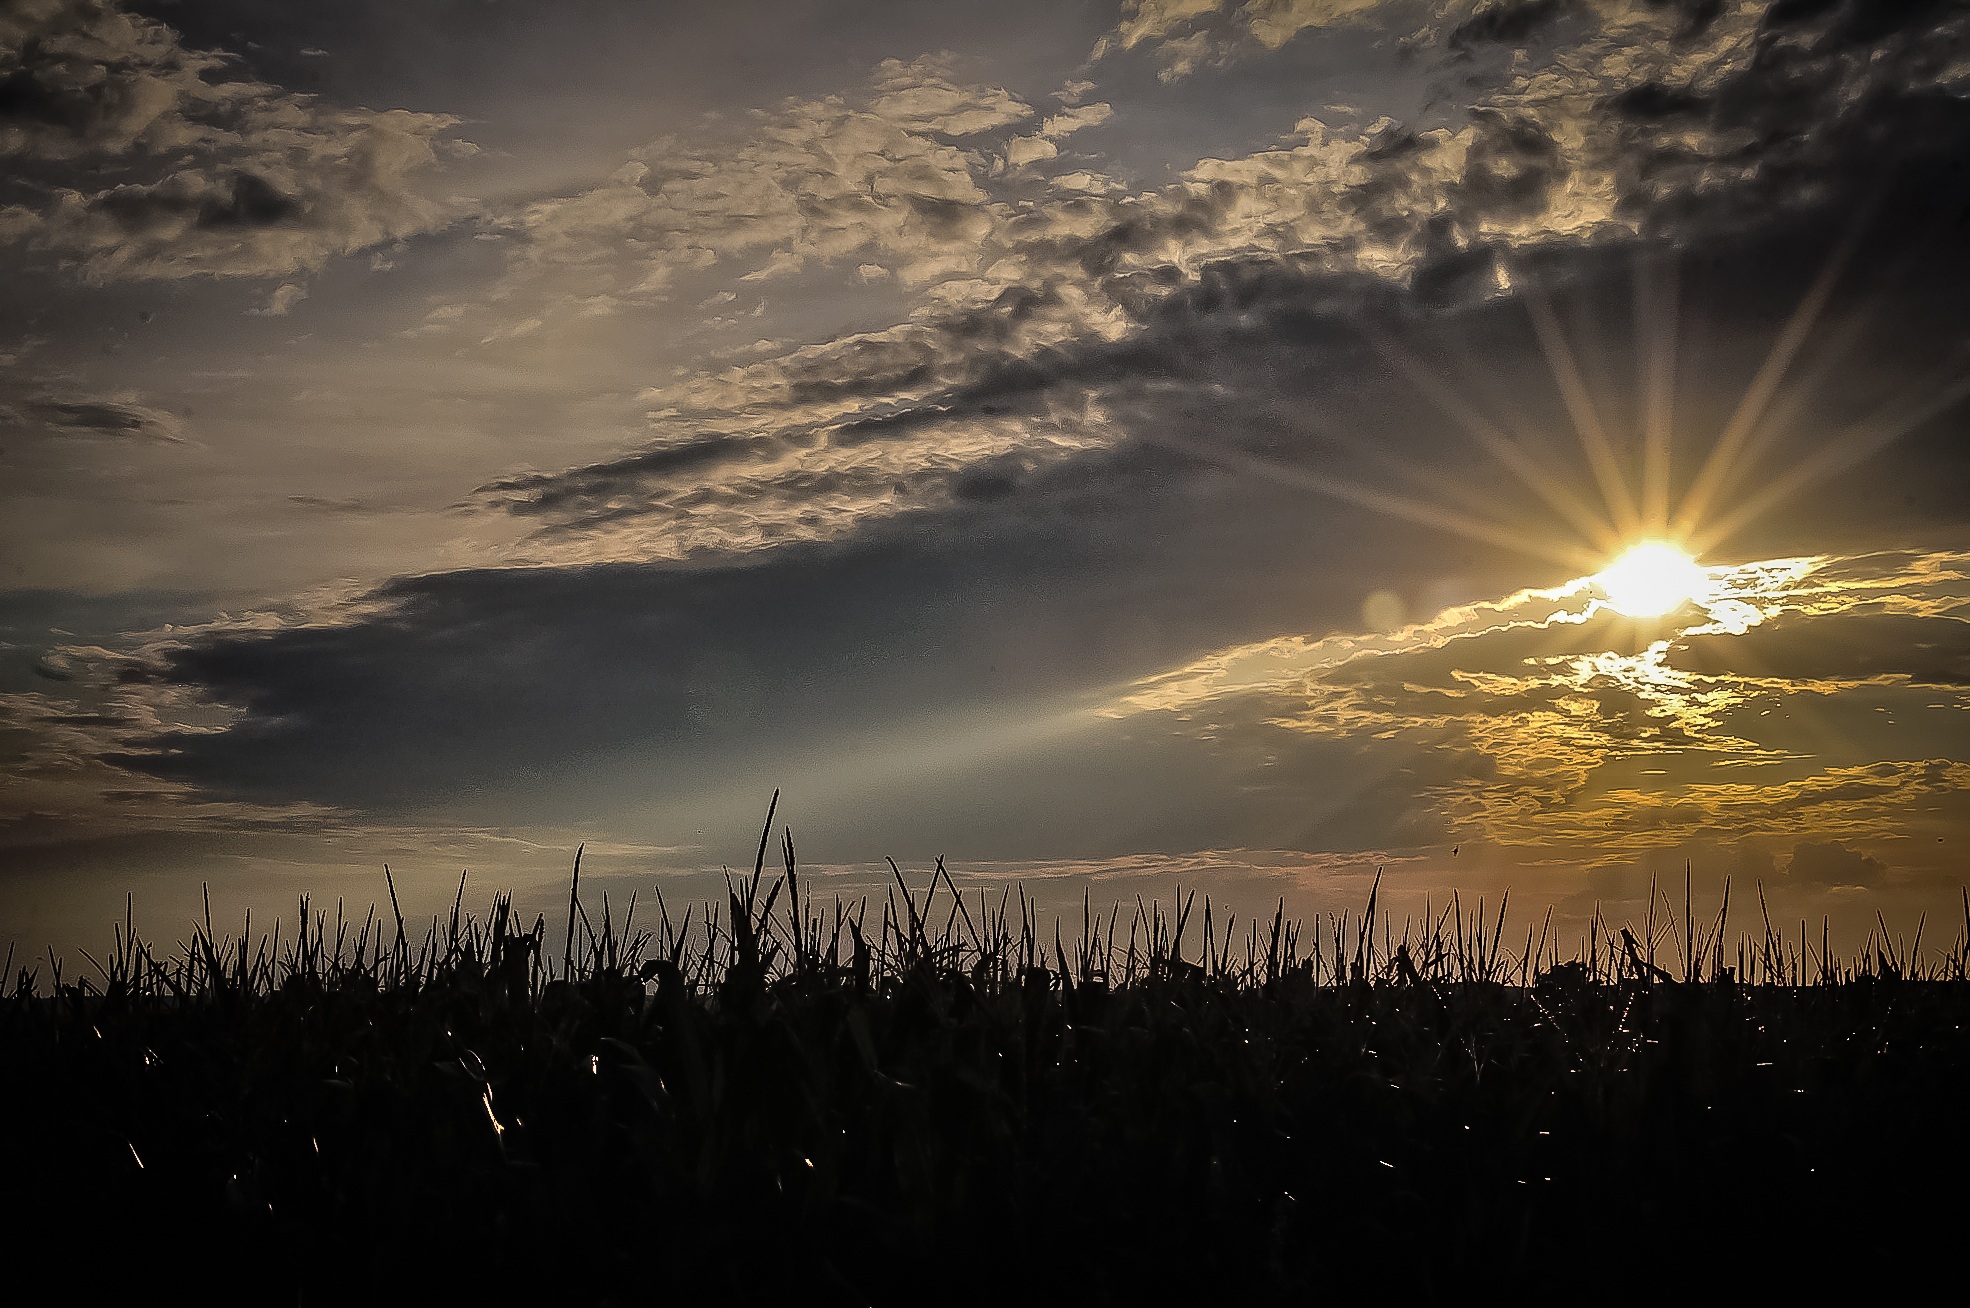
landscape, nature, outdoor, horizon, light, cloud, sky, sun, sunrise, sunset, meadow, sunlight, morning, dawn, atmosphere, dusk, evening, reflection, color, natural, darkness, afterglow, astronomical object, meteorological phenomenon, atmospheric phenomenon